Question: Please indicate a possible affordance area of the badminton_racket that can be used for holding
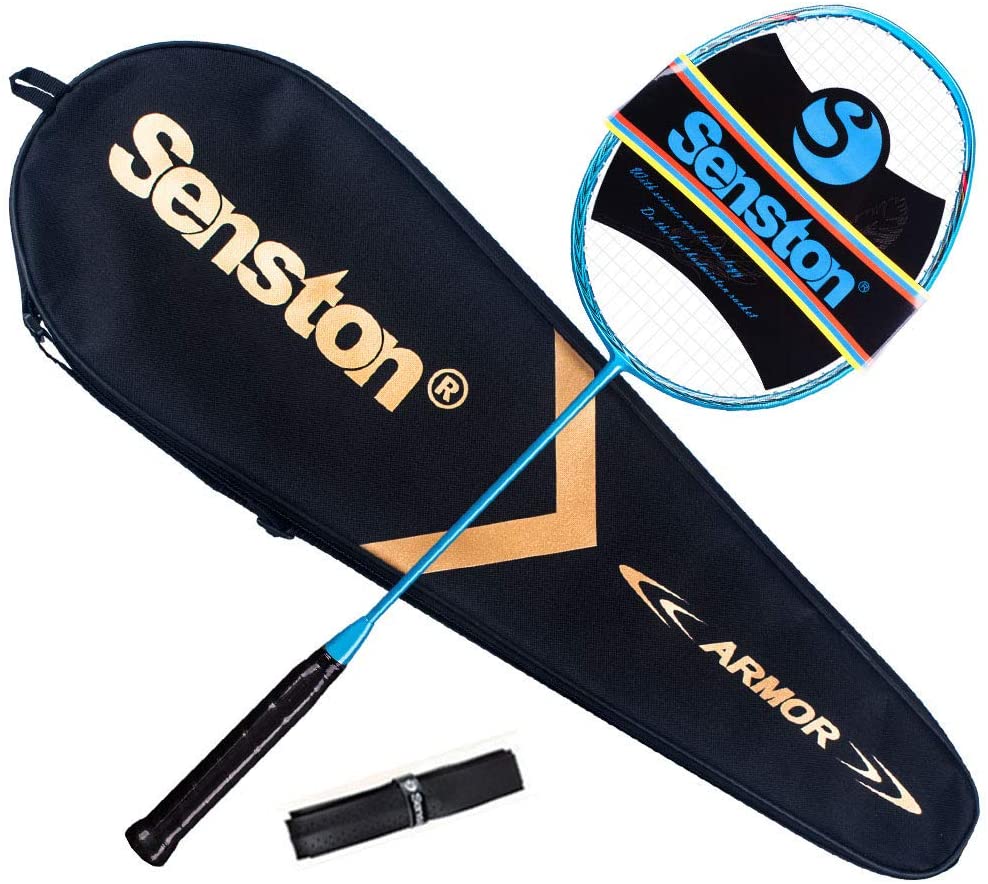
Answer: [122.591, 593.322, 386.869, 871.94]